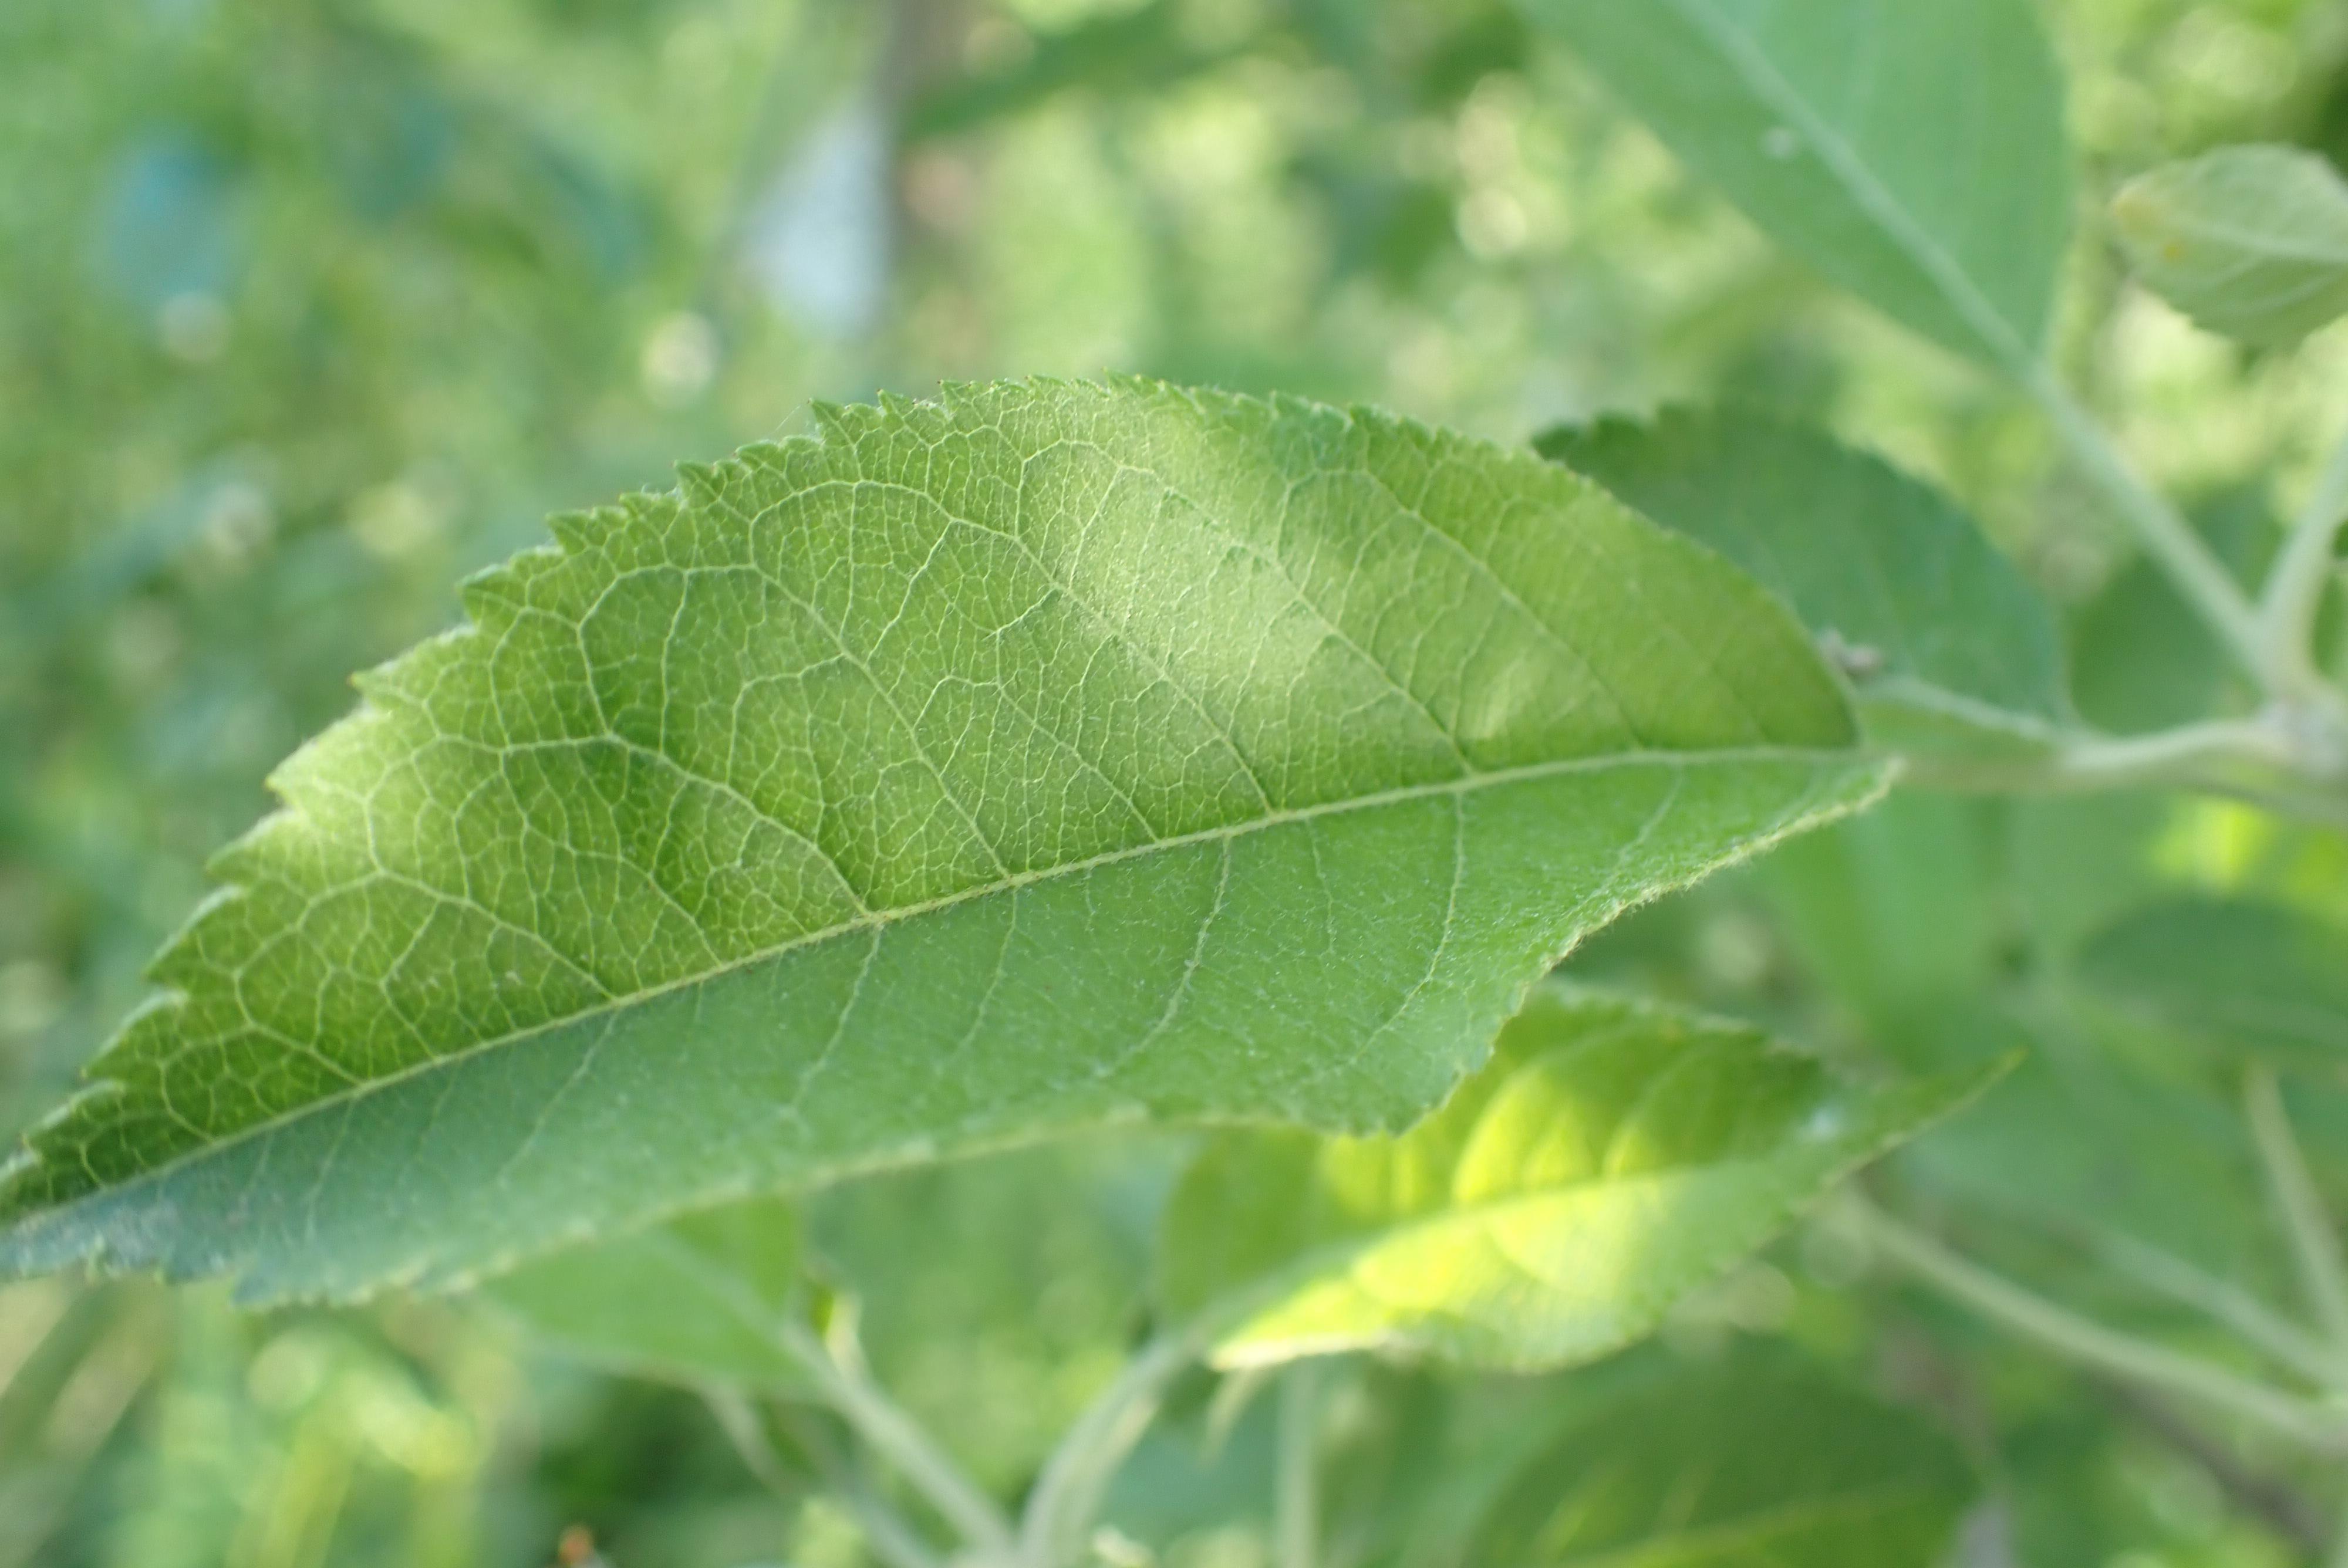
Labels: healthy